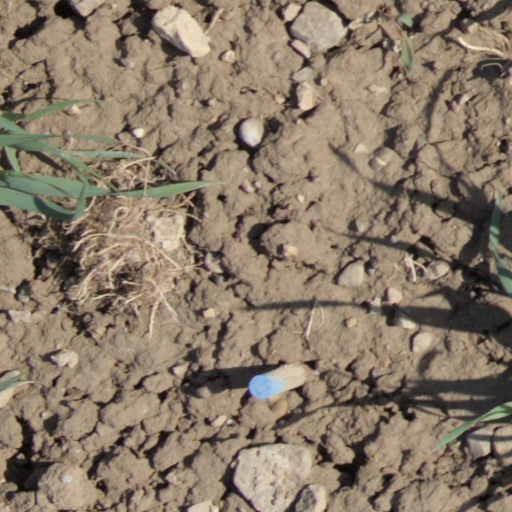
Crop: wheat